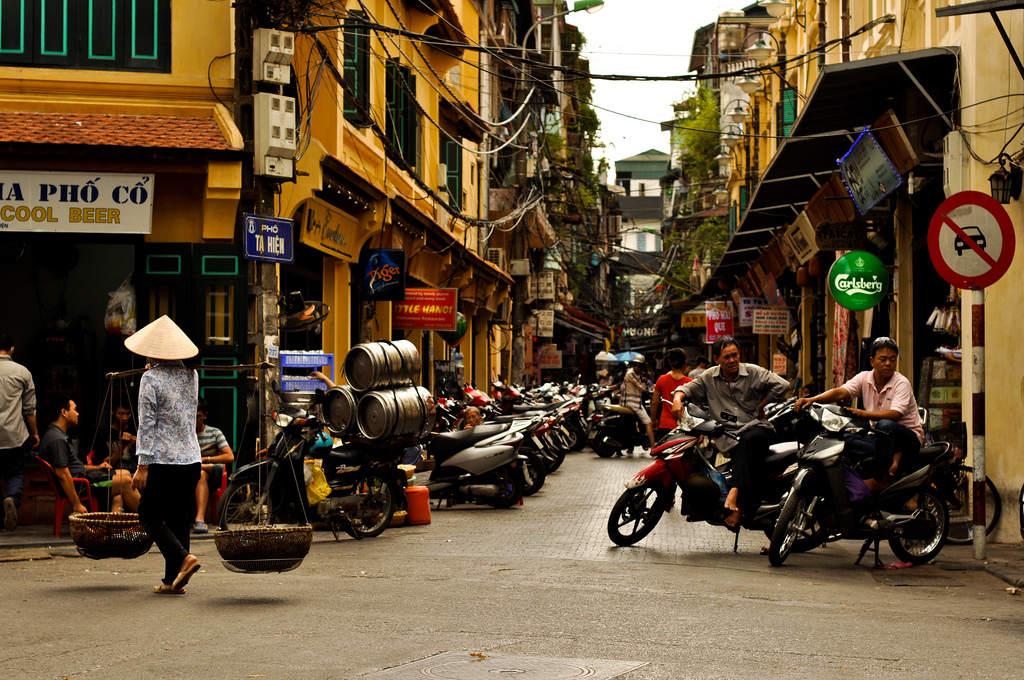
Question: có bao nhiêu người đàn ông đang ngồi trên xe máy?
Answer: có hai người đàn ông đang ngồi trên xe máy